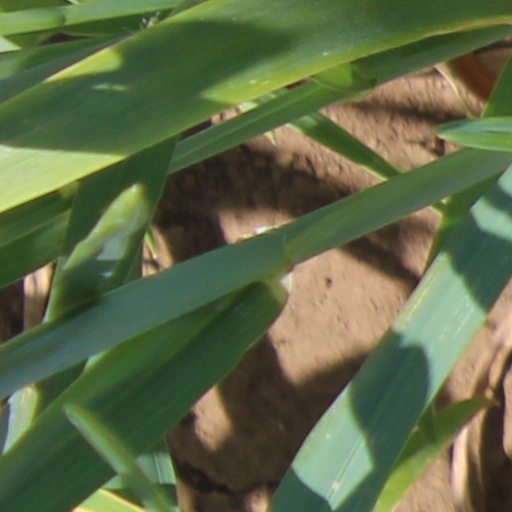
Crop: wheat